L. Gordon Crovitz

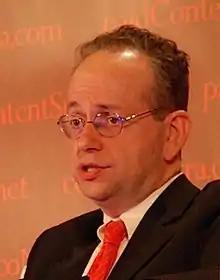

Louis Gordon Crovitz is an American media executive and advisor to media and technology companies. He is a former publisher of "The Wall Street Journal" who also served as executive vice-president of Dow Jones and launched the company's Consumer Media Group, which under his leadership integrated the global print, online, digital, TV and other editions of "The Wall Street Journal", MarketWatch.com and Barron's across news, advertising, marketing and other functions. He stepped down from those positions in December 2007, when News Corp. completed its acquisition of Dow Jones. He writes a weekly column in The Wall Street Journal, titled "Information Age."